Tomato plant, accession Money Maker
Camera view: horizontal (90 deg, fisheye); turntable rotation: 330 degrees
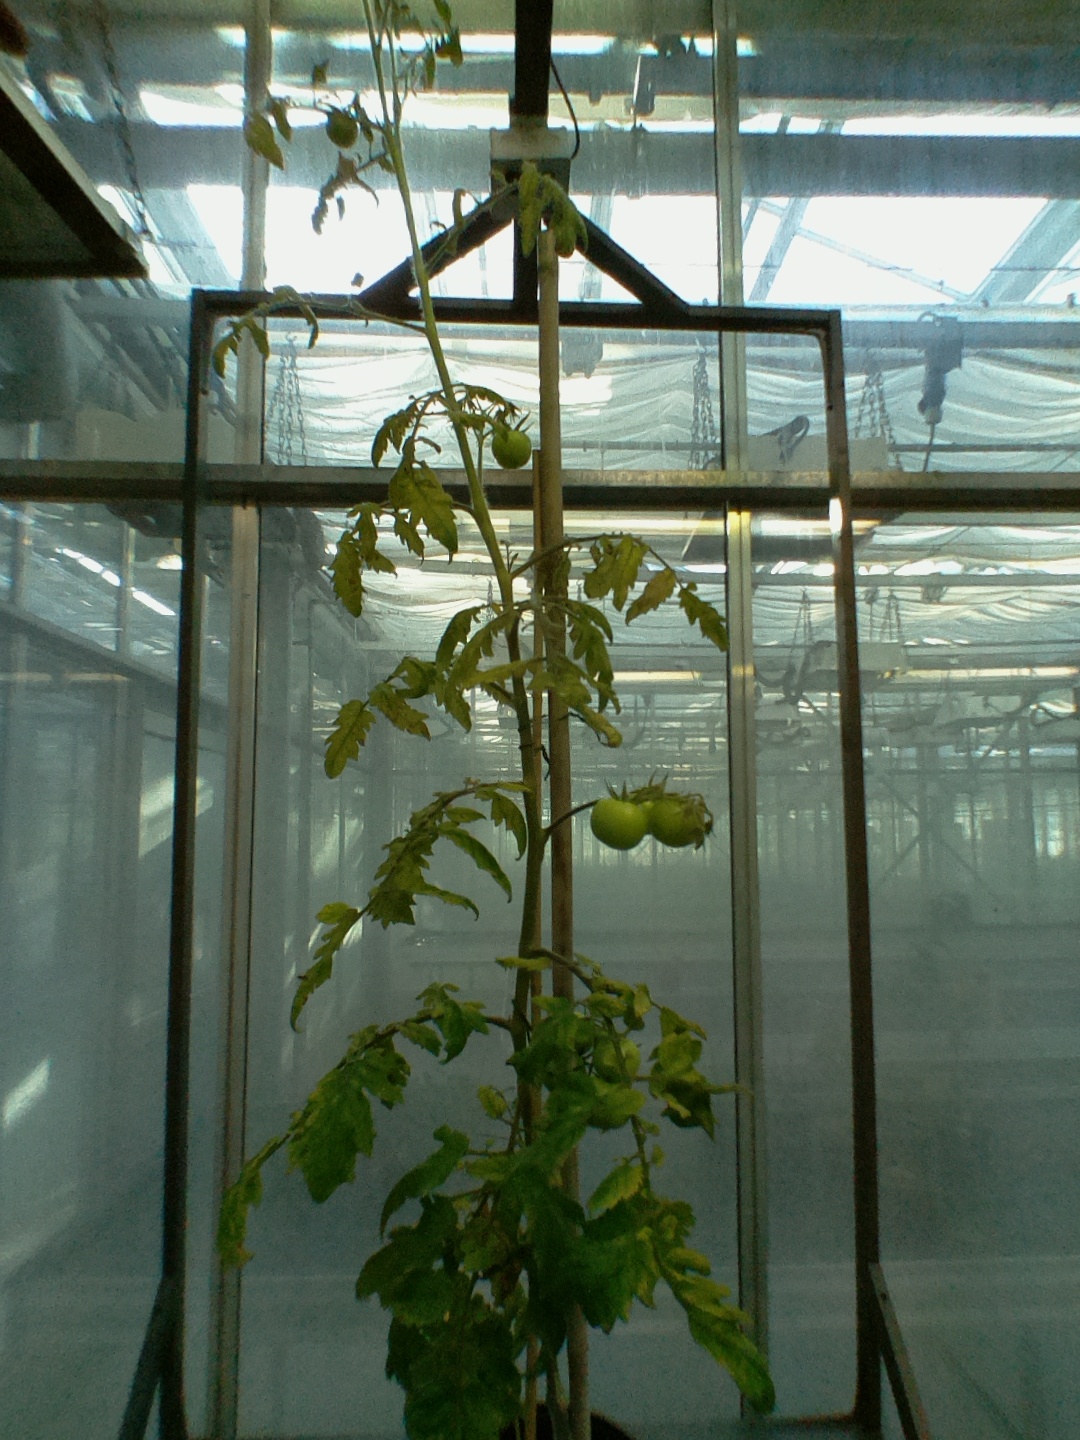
BBCH growth stage 79: 90% -100% of final fruit size